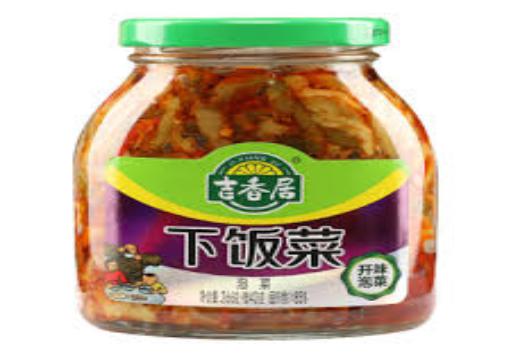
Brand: jixiangju
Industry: Food